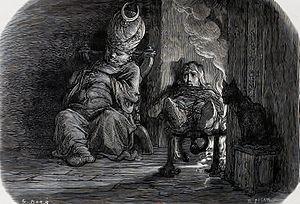
Panurge mis en broche par les Turcs. Il raconte comment il leur échappa dans le chapitre XIV de Pantagruel. Gravure de Gustave Doré dans l'édition de Garnier Frères, 1873. .
François Rabelais est un écrivain français humaniste de la Renaissance, né à la Devinière à Seuilly, près de Chinon.
Panurge est l'un des personnages de François Rabelais, ami du géant Pantagruel. Figure comique et exubérante, il accompagne la totalité de la geste romanesque rabelaisienne, excepté dans Gargantua.